Who's Nailin' Paylin?

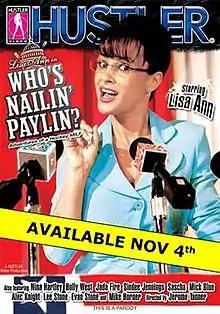
Adventures of a Hockey MILF

Who's Nailin' Paylin? is a 2008 American satirical pornographic film directed by Jerome Tanner and starring Lisa Ann. It satirizes former U.S. vice-presidential candidate Sarah Palin. Besides being a parody of Sarah Palin, the film includes spoofs of Hillary Clinton, Condoleezza Rice, Todd Palin, and Bill O'Reilly.